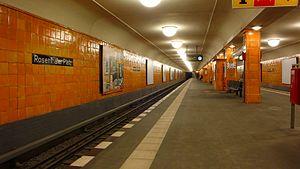
La ligne 8 du métro de Berlin fait partie du réseau du métro de Berlin. Elle relie la station Wittenau au nord dans le quartier du même nom à la station Hermannstraße au sud dans le quartier de Neukölln.